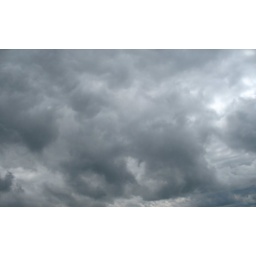
sky scape in gray